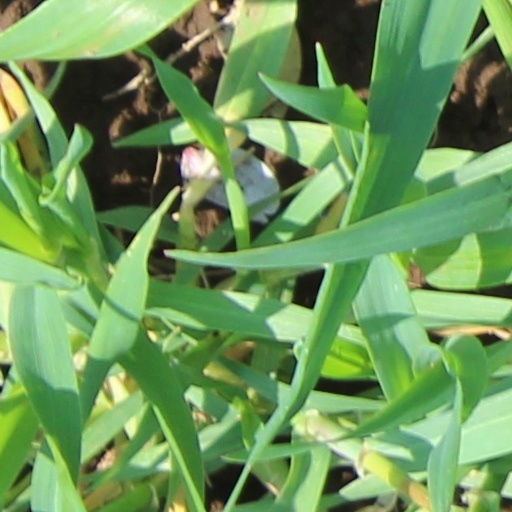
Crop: wheat